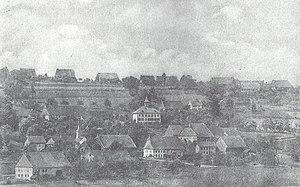
Vue générale de Denezy
Denezy est une localité et une ancienne commune suisse du canton de Vaud. Citée dès 929, elle fait partie du district de Moudon entre 1803 et 2007, puis du district du Gros-de-Vaud. Elle fait partie de la commune de Montanaire depuis le 1ᵉʳ janvier 2013. La localité se situe entre les régions du Gros-de-Vaud et de la Broye.